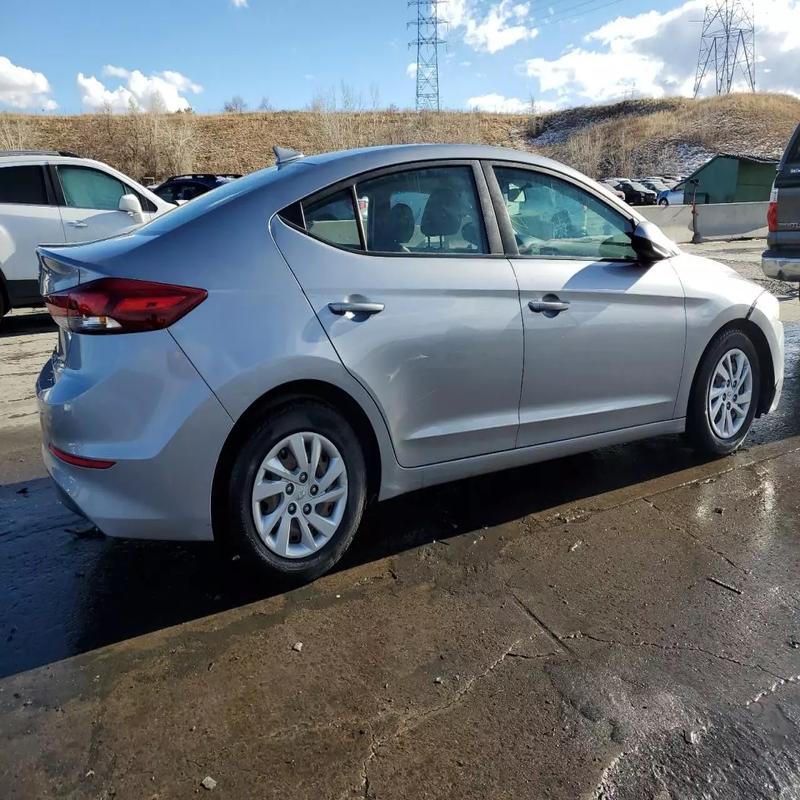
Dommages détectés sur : porte arrière droite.
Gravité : mineur